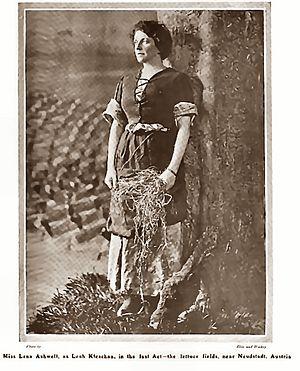
Lena Ashwell fut une actrice britannique réputée pour avoir été la première à organiser à grande échelle des spectacles pour les soldats au front, ce qu'elle fit durant la Première Guerre mondiale.